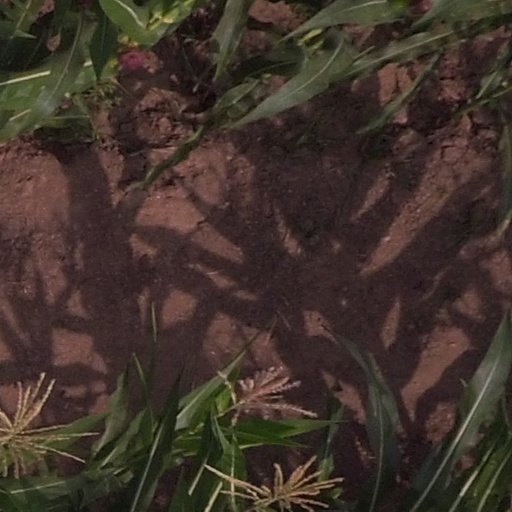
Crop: maize; corn